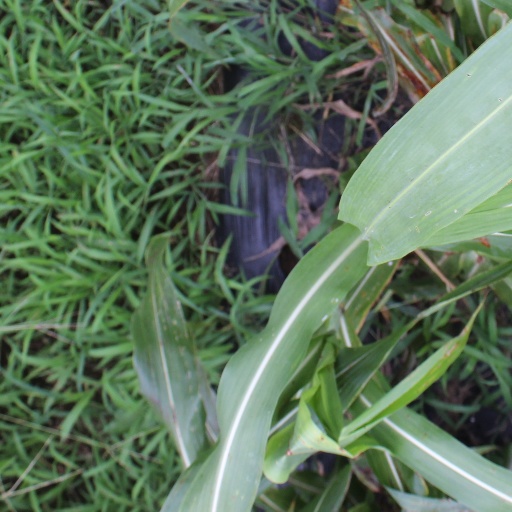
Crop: sorghum